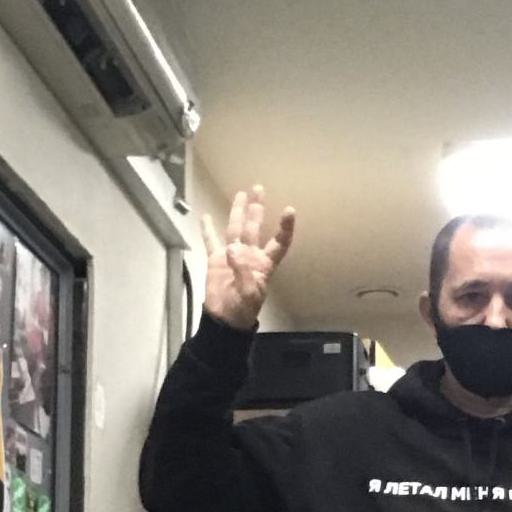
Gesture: four